Battle of Honey Hill

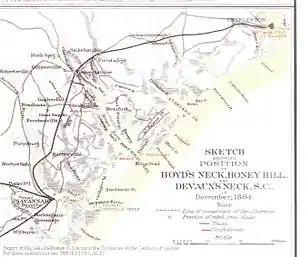
Map of Honey Hill and Grahamsville, "Official Military Atlas of the Civil War", Plate XCI, Nr.4

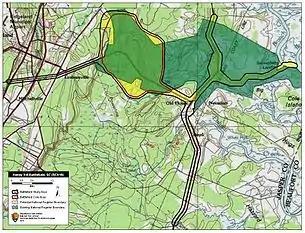
Map of Honey Hill Battlefield core and study areas by the American Battlefield Protection Program.

Hatch's expeditionary force left Hilton Head, South Carolina, for Boyd’s Neck (above Beaufort) on November 28. It consisted of 5,000 men—two brigades of the Coast Division of the Department of the South, one naval brigade, and portions of three batteries of light artillery. They steamed up the Broad River in transports to cut the Charleston and Savannah Railroad near Pocotaligo. Due to a heavy fog the troops were not disembarked from the transports until late the following afternoon, and Hatch immediately started forward to cut the railroad near Grahamville.